ISO 3166-2:JO

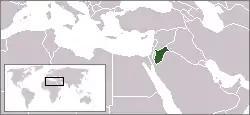
Jordan in the Middle East

ISO 3166-2:JO is the entry for Jordan in ISO 3166-2, part of the ISO 3166 standard published by the International Organization for Standardization (ISO), which defines codes for the names of the principal subdivisions (e.g., provinces or states) of all countries coded in ISO 3166-1.